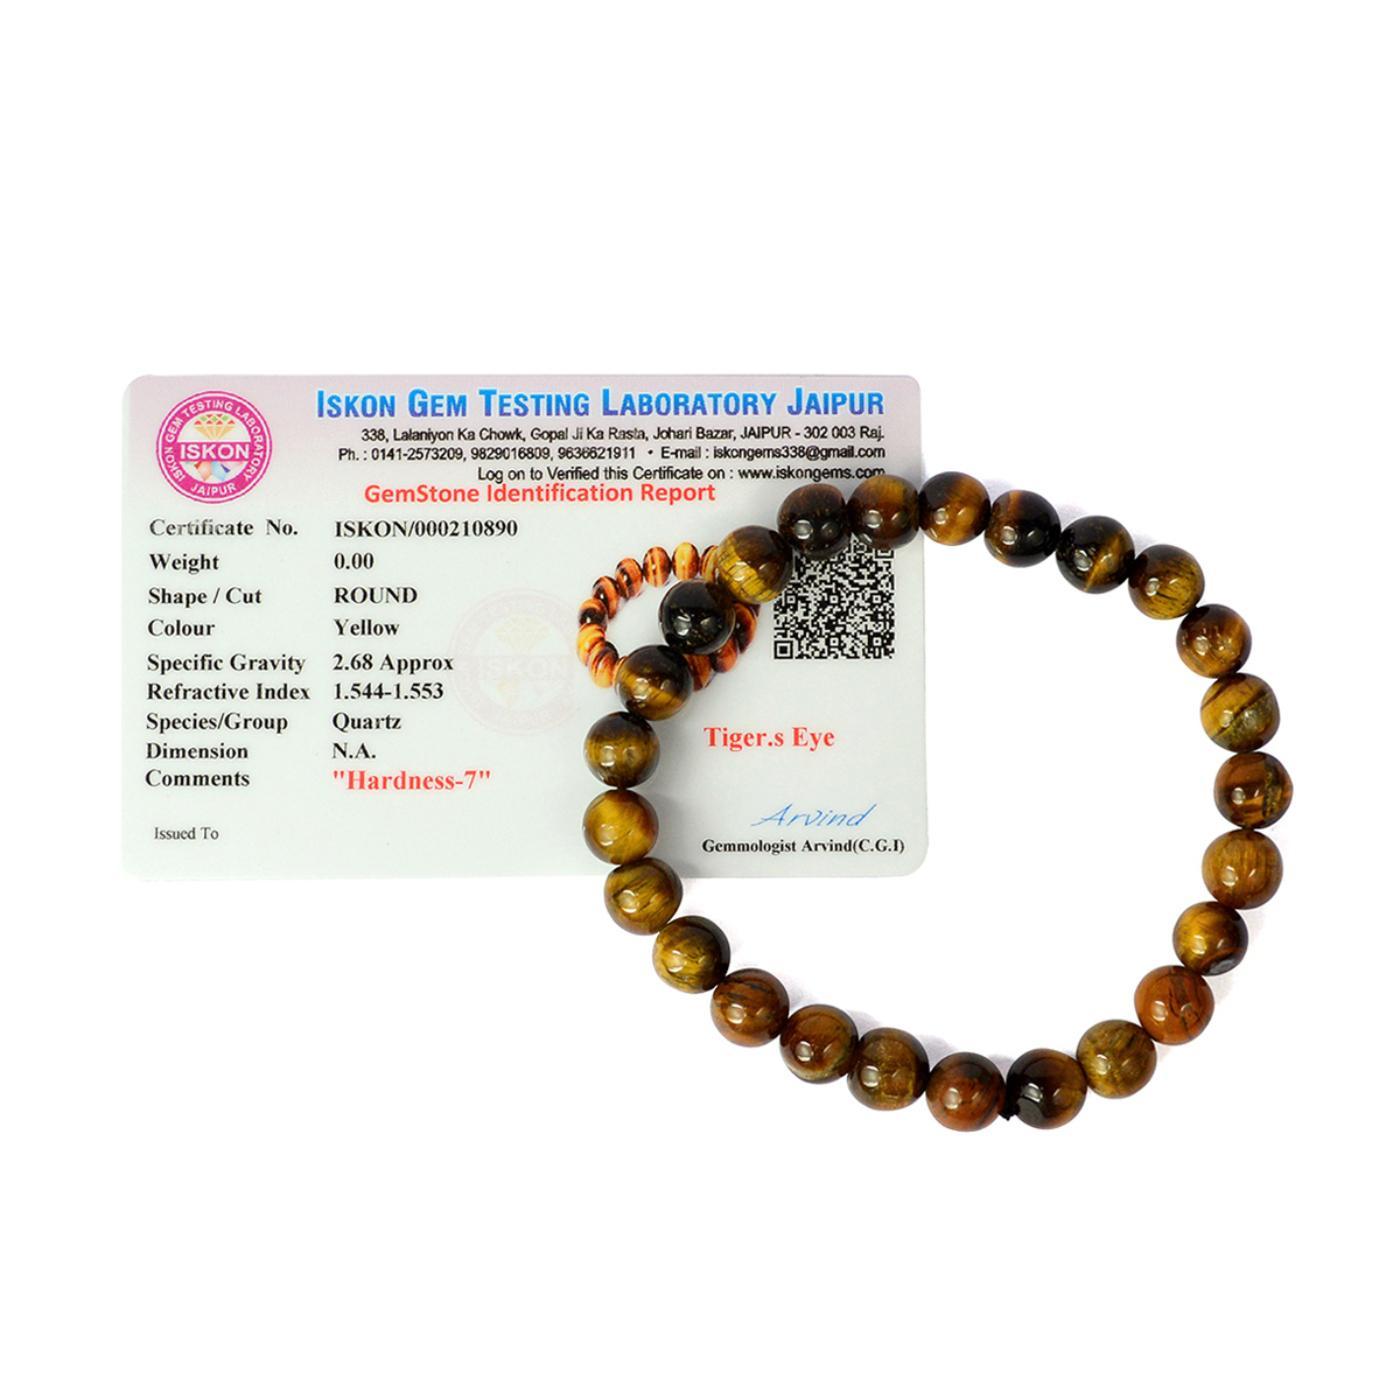
Reiki Crystal Products Tiger Eye Certified Bracelet Round Bead 6 mm Bracelet for Reiki And Crystal Healing
Type: Bracelets & Bangles
Brand: Reiki Crystal Products
Price: Rs. 499
Stretchable Elastic Handmade Natural Crystal Stone Bracelet | Diameter : 2.5 Inch. | Stone Size - 8 mm | Charged By Reiki Grand Master & Vastu Expert
Features: Stretchable Elastic Handmade Natural Crystal Stone Bracelet | Diameter : 2.5 Inch. | Stone Size - 8 mm | Charged By Reiki Grand Master & Vastu Expert,Natural Healing Stone for Reiki Healing, Crystal Healing, Numerology, Tarot, Astrology, Vastu, Angle Healing & Feng Shui,100% Authentic, Original and Natural Healing Stone / Crystal - small holes, crack marks on the surface or inside the stones are often visible,Material : Natural Healing Stones See Images & Product Description For Healing Properties /Advantages,Stylish Party-Daily-Office-Casual Wear Reiki Healing Stone Bracelet for Men, Women, Boys, Girls. Best for Gifting & Personal Use.
Included: Pack of 1 X Tiger's Eye_8mm_Certified_Bracelet